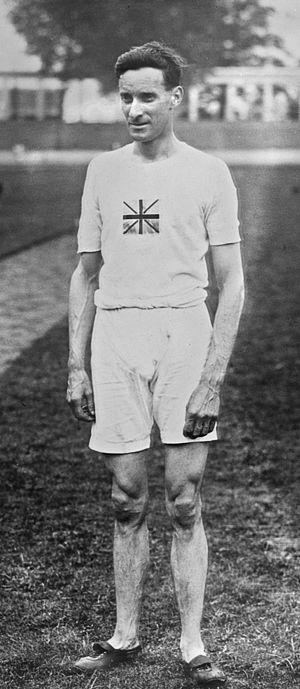
James Wilson est un athlète britannique spécialiste des courses de fond.